Media portrayals of transgender people

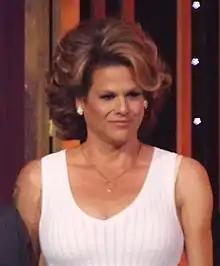
Alexandra Billings in Georgia with other cast and crew of "Transparent" in May 2016. Billings plays Davina, a trans woman who is HIV-positive in the show

"Chevalier d'Eon" originally painted by French artist Jean-Laurent Mosnier (1743-1808) and presented at the Royal Academy in 1791, was recreated by Thomas Stuart. The painting portrayed Chevalier d'Eon, born as Charles Geneviève Louis Auguste André Timothée d'Éon de Beaumont. Despite conservative gender norms in the 18th century, she was accepted as a woman into society, serving the King and playing a key role in negotiating peace that ended the Seven Years War. Not only was she accepted into society, a rare celebration for the LGBTQ+ community at the time, she was also praised and celebrated, featured in other paintings such as "The Fencing Match between Chevalier de Saint-George and the Chevalier d'Eon" by Alexandre-Auguste Robineaue c. 1787-1789.